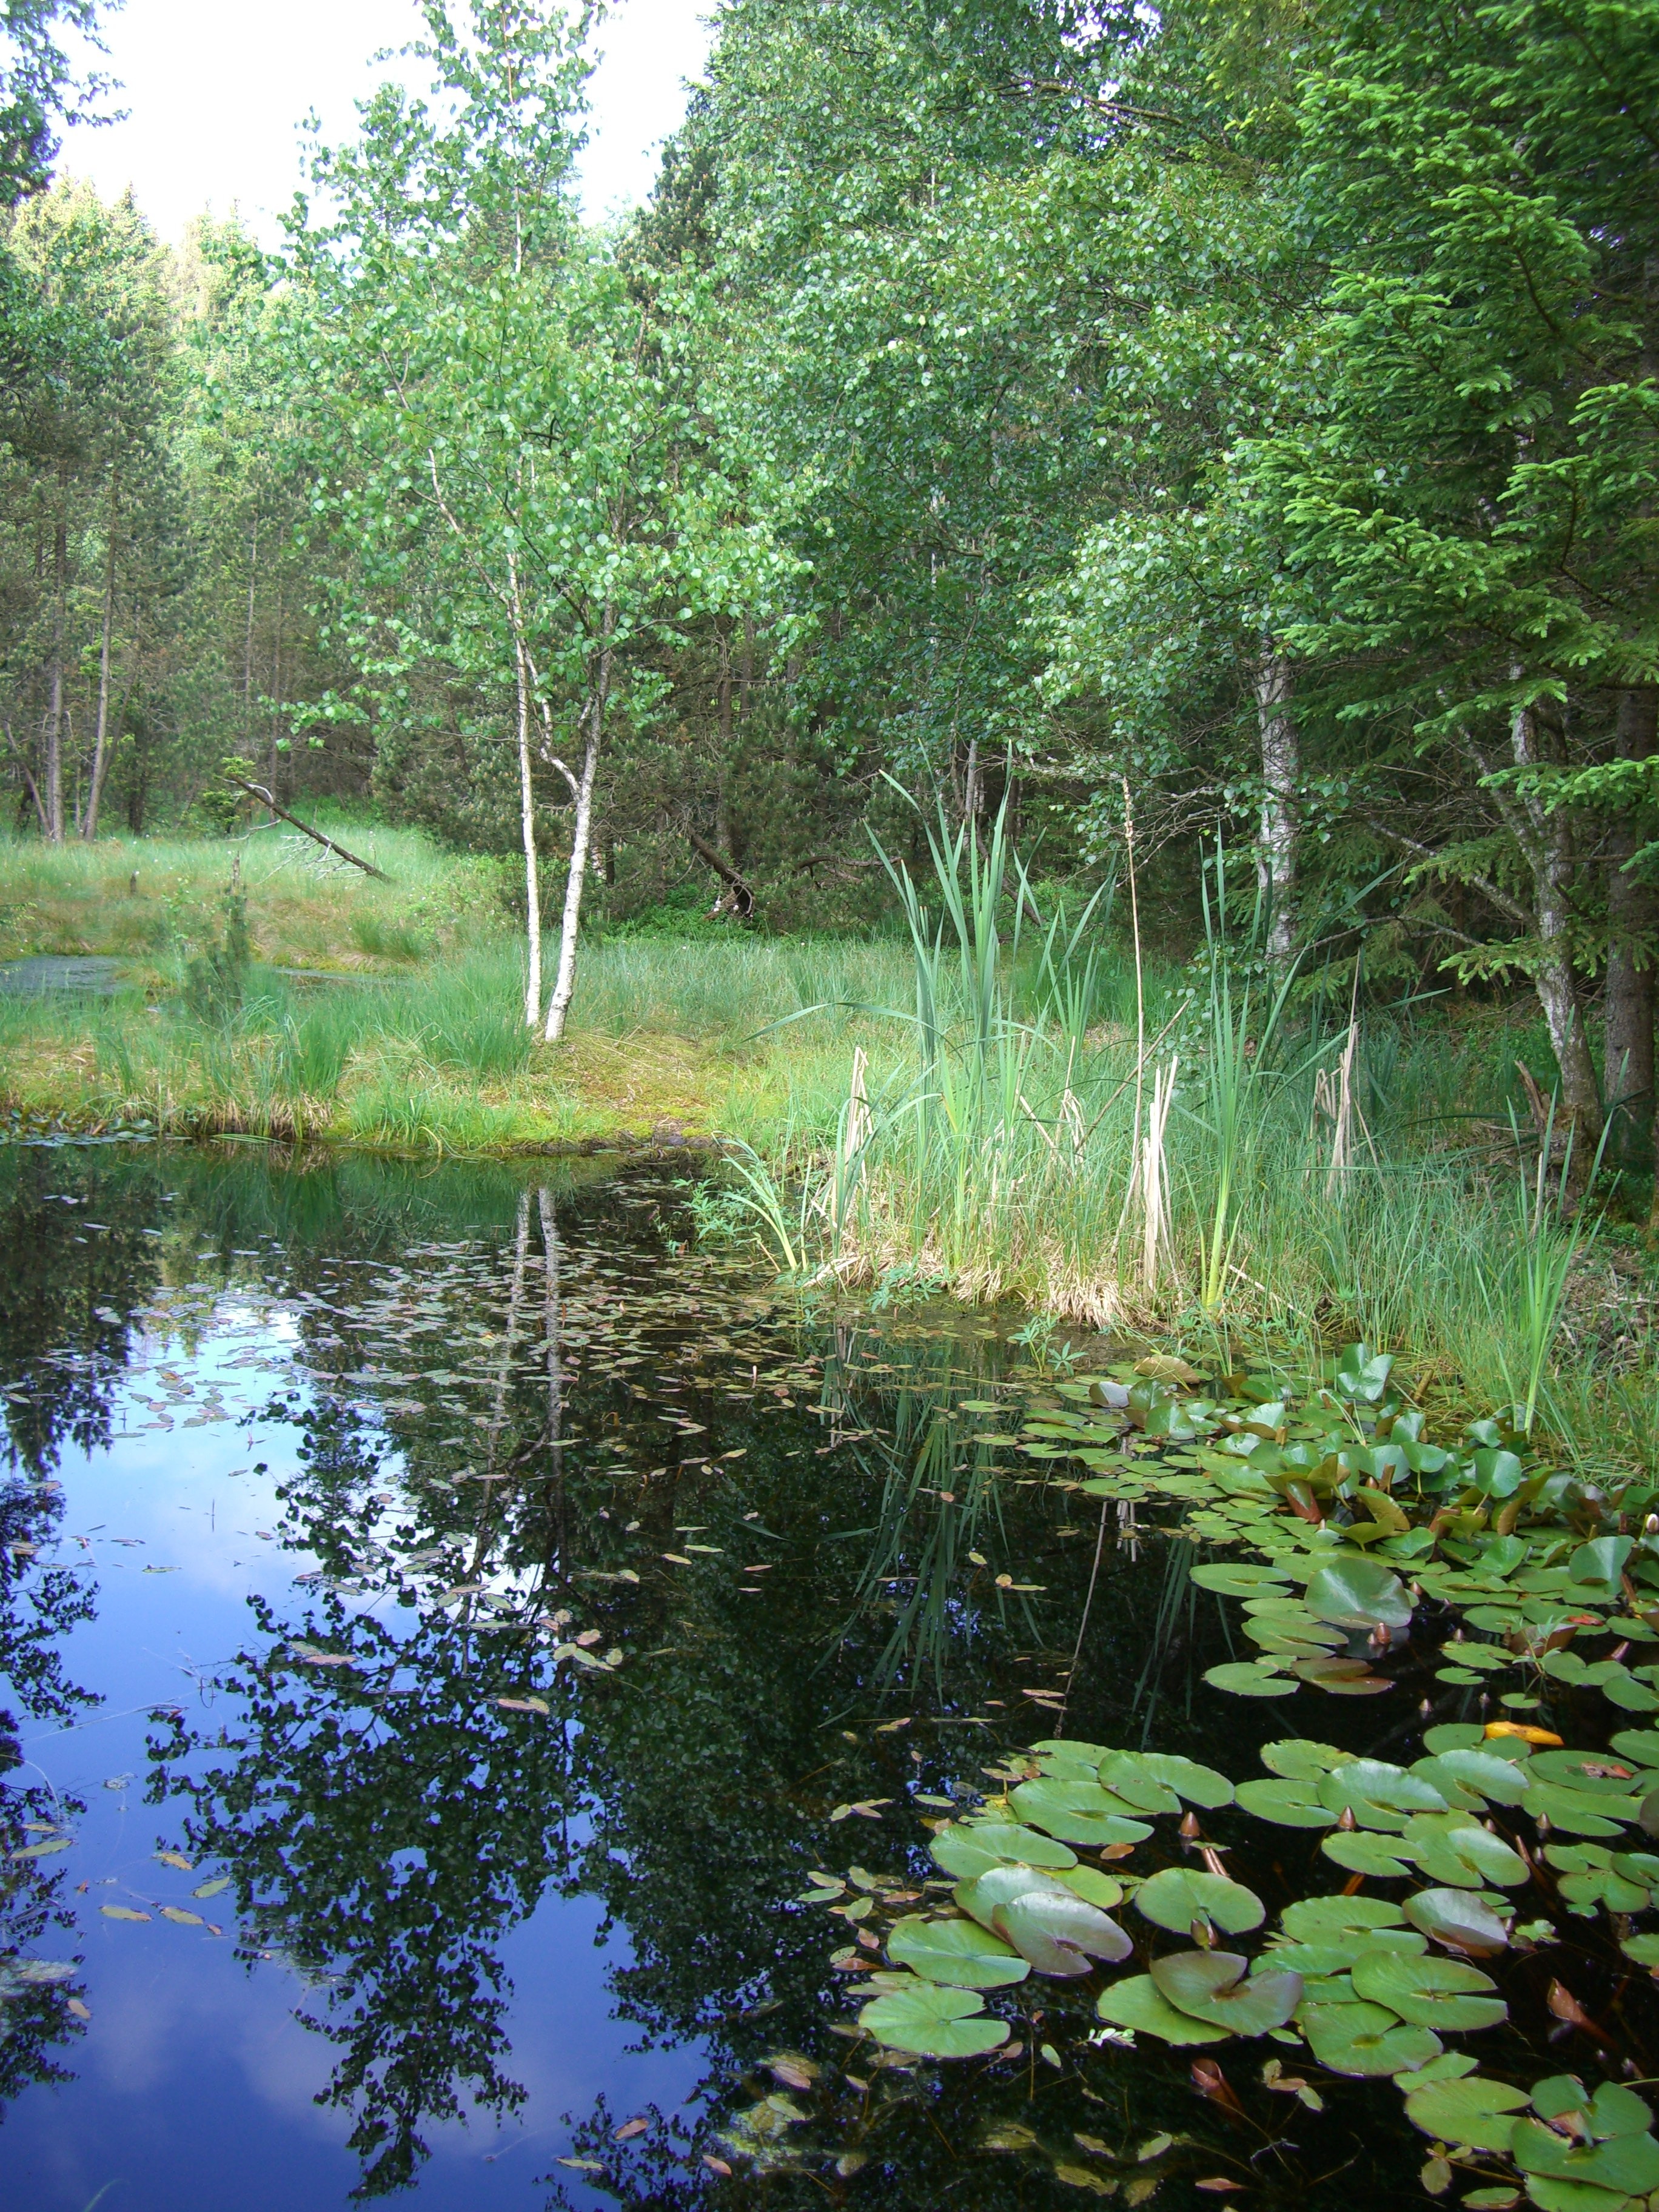
tree, forest, swamp, lake, pond, stream, jungle, birch, botany, garden, body of water, moor, vegetation, rainforest, wetland, woodland, habitat, ecosystem, watercourse, mirroring, pools, nature reserve, fish pond, natural environment, bayou, riparian forest